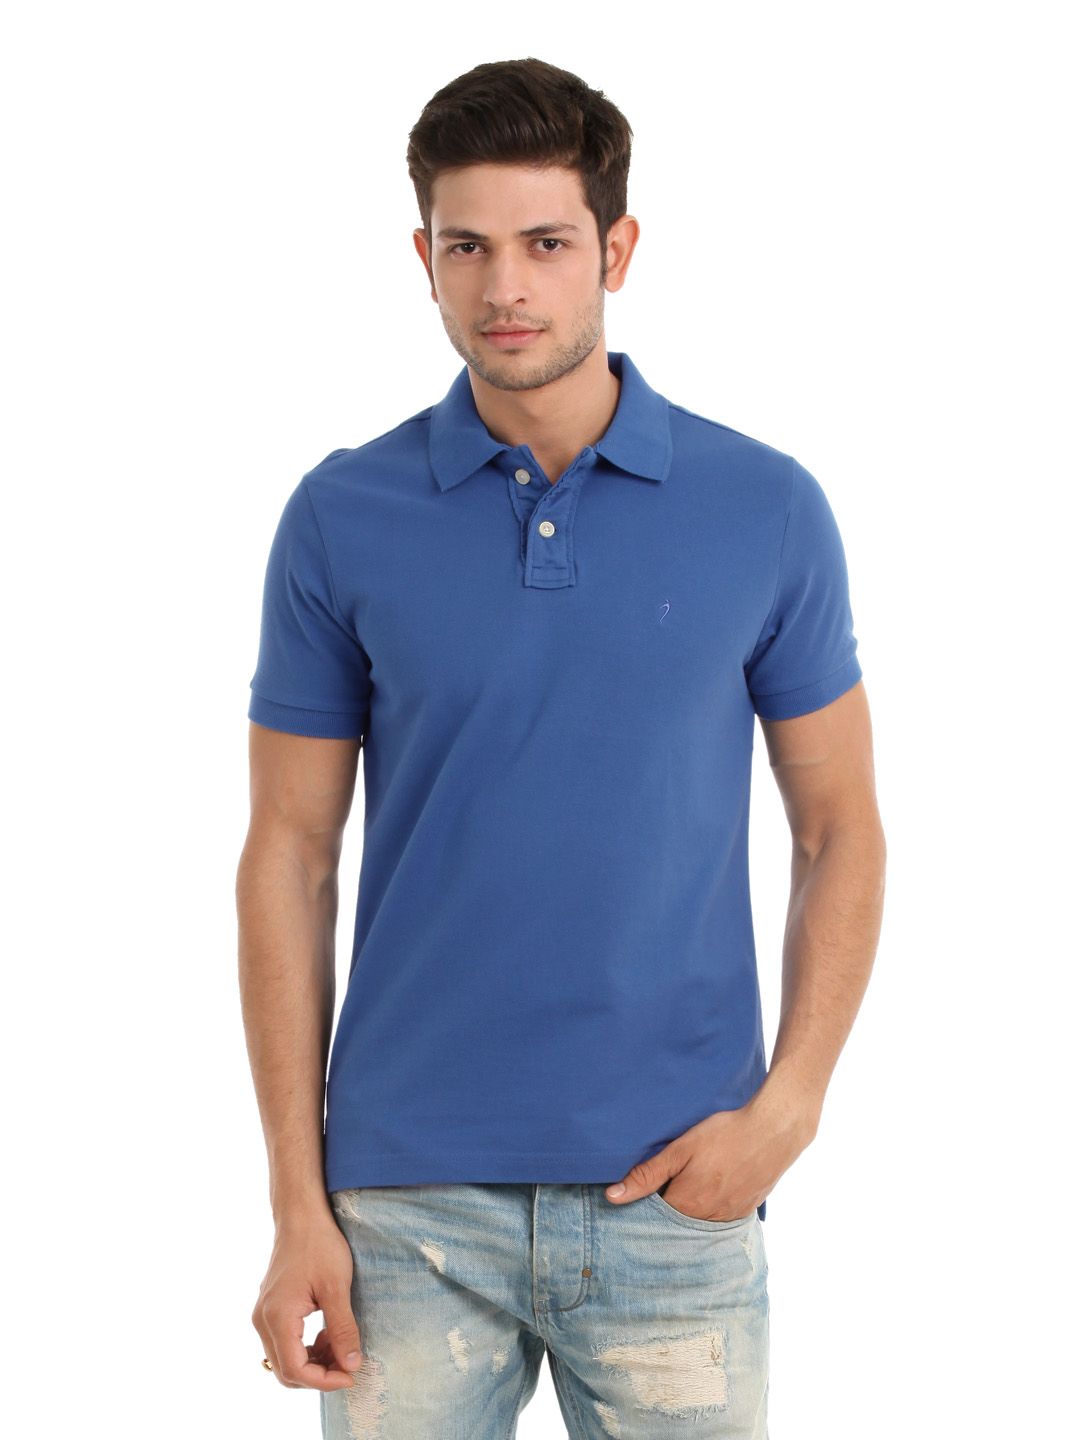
Indian Terrain Men Blue T-shirt
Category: Apparel / Topwear / Tshirts
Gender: Men
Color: Blue
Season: Summer 2012
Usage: Casual